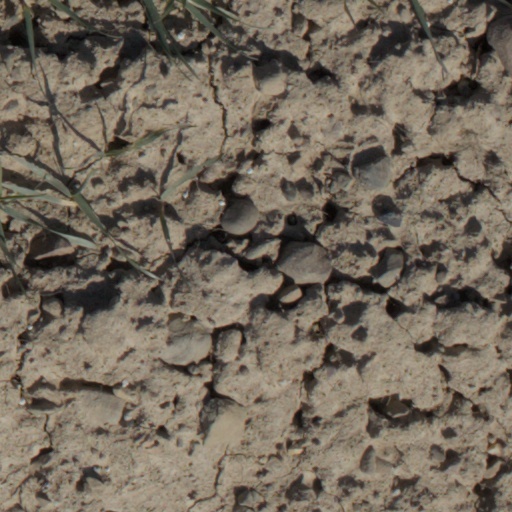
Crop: wheat